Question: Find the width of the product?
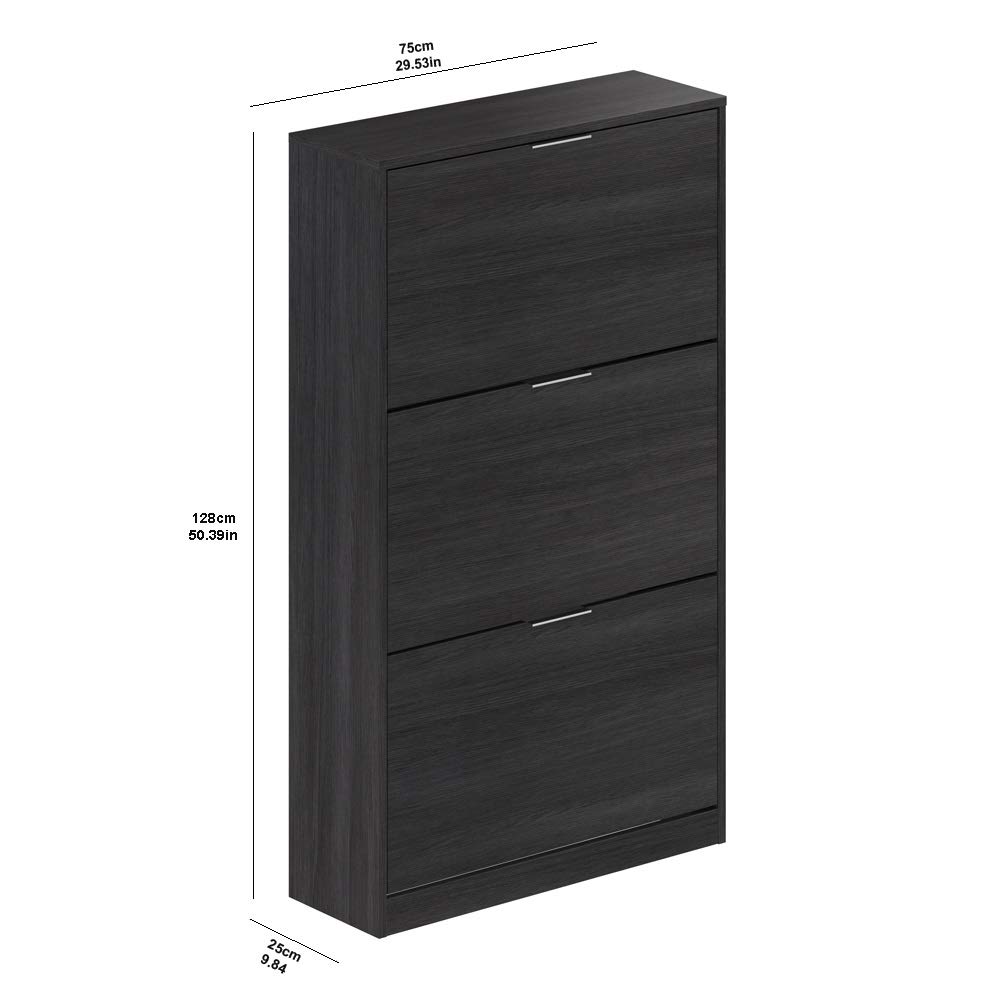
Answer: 75.0 centimetre